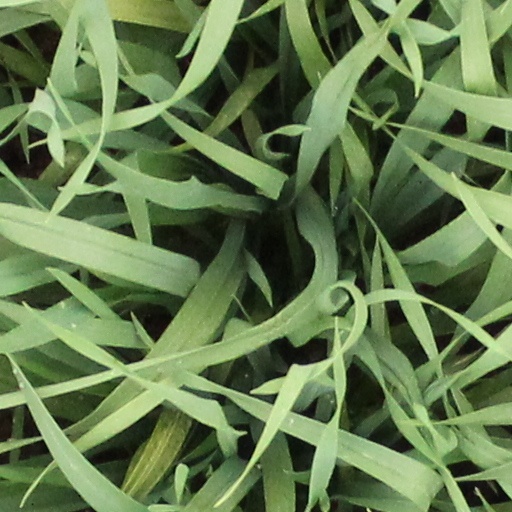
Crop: wheat